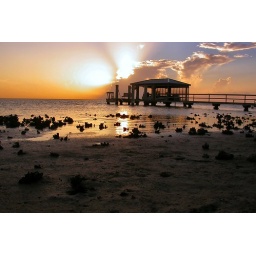
Sunset over a boat house